Herman Bavinck

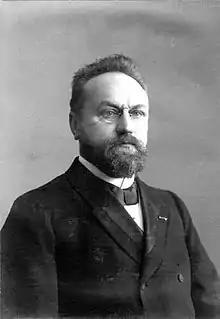
Bavinck

Herman Bavinck (13 December 1854 – 29 July 1921) was a Dutch Calvinist theologian and churchman. He was a significant scholar in the Calvinist tradition, alongside Abraham Kuyper, B. B. Warfield, and Geerhardus Vos.